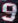
Number: 9